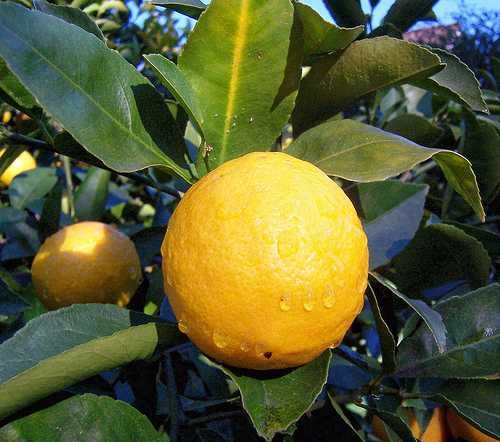
Label: Lemon